Mandala Airlines Flight 091

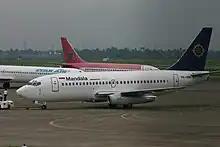
PK-RIM, the aircraft involved, seen at Soekarno–Hatta International Airport, in 2004.

Mandala Airlines Flight 091 (RI091/MDL091) was a scheduled domestic passenger flight from Medan to Jakarta, operated by Mandala Airlines with a Boeing 737-200Adv. On September 5, 2005 at 10:15 a.m. WIB (UTC+7), the aircraft stalled and crashed into a heavily populated residential area seconds after taking off from Polonia International Airport. Of the 117 passengers and crews on board, only 17 survived. An additional 49 civilians on the ground were killed.